Darren O'Day

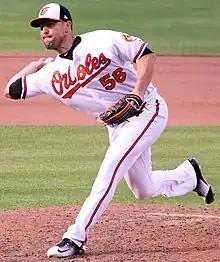
O'Day pitching in 2017

Former Orioles reliever and fellow submarine pitcher Todd Frohwirth worked with O'Day during spring training in 2014 to improve his change-up. O'Day had a career year in 2014, as he pitched 68 innings in 68 games and collected a 5–2 record with four saves. He posted a 1.70 ERA along with a 0.89 WHIP. He also struck out 73 batters and held opponents to a career-best .174 batting average. He set career-bests in innings pitched, saves, ERA, WHIP, strikeouts, and opponent batting average. Despite his most successful season, O'Day struggled greatly in the postseason, as he posted an 0–2 record and a 13.50 ERA in four games. Particularly in the 2014 American League Championship Series, O'Day went 0–2 in three games and posted a 16.20 ERA.